Jeejeebhoy Piroshaw Bomanjee Jeejeebhoy

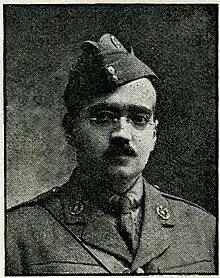
J. P. B. Jeejeebhoy

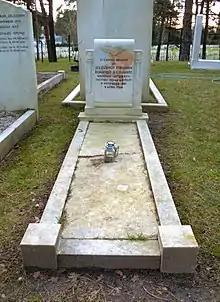
Jeejeebhoy's grave in the Parsi section of Brookwood Cemetery

Jeejeebhoy Piroshaw Bomanjee Jeejeebhoy (9 November 1891 – 9 April 1950) was the first Indian military pilot, briefly serving in the Royal Flying Corps during World War I.